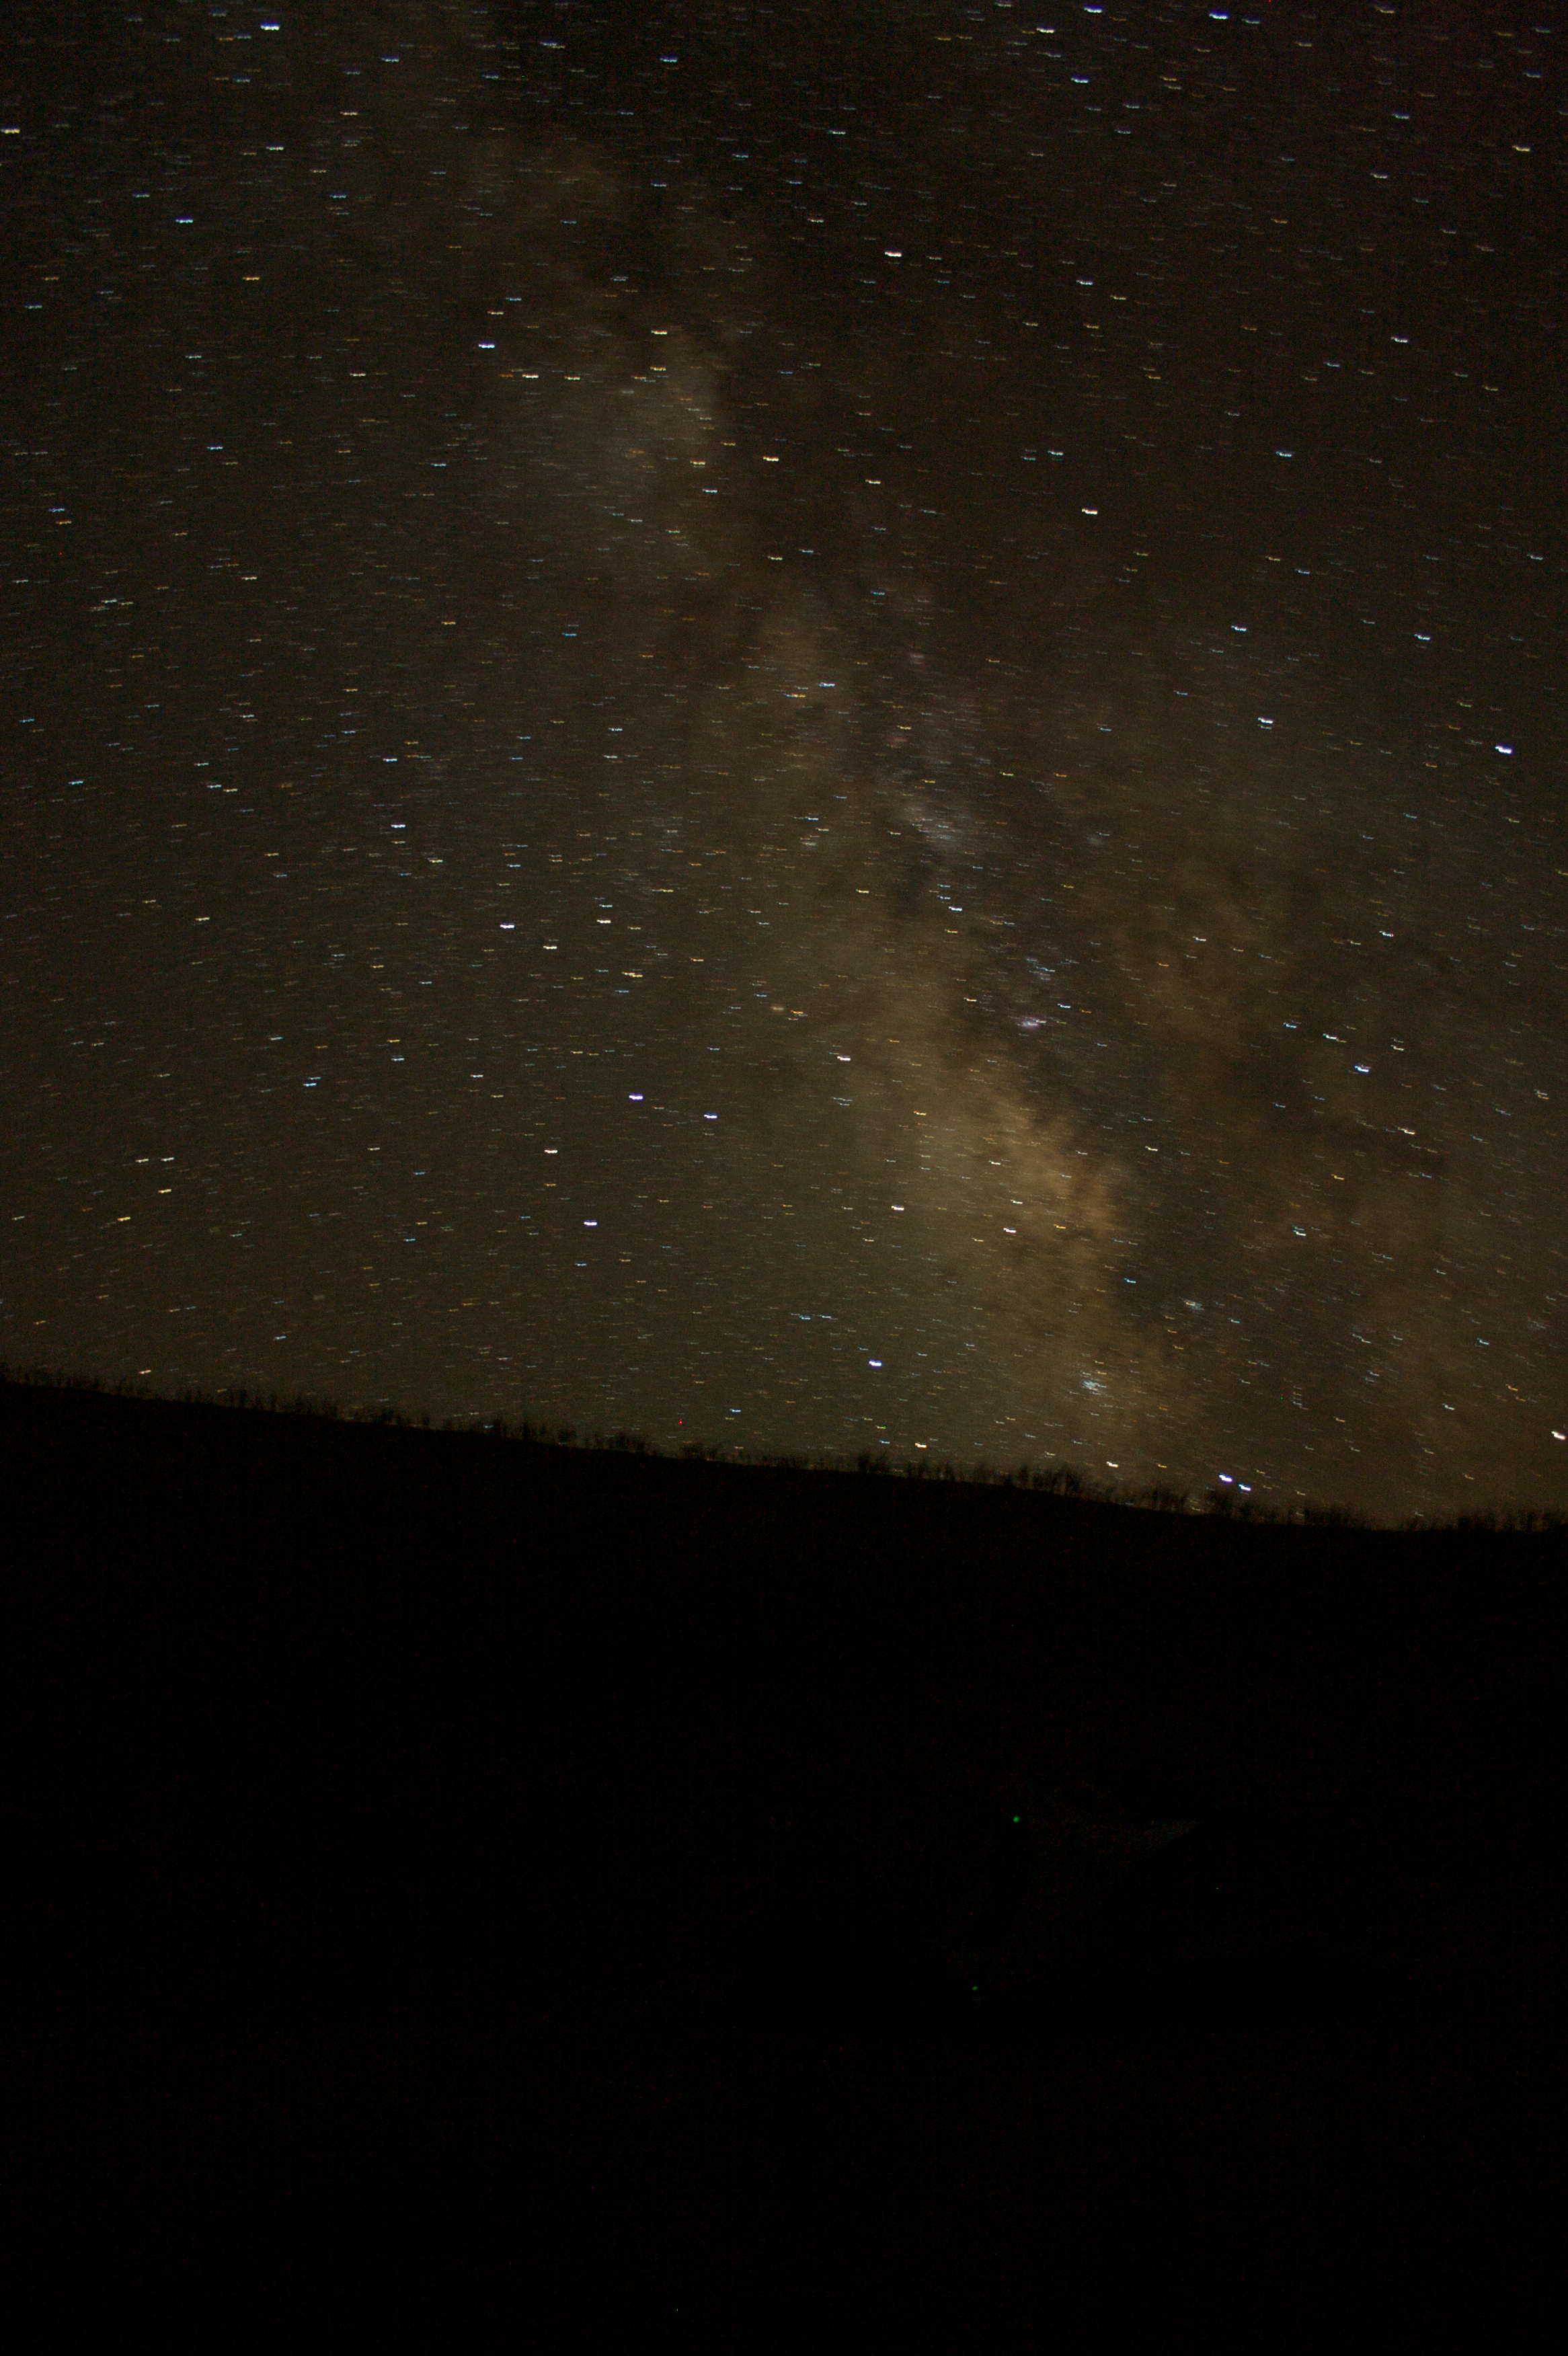
sand, sky, night, star, atmosphere, darkness, galaxy, outer space, long, dunes, exposure, great, astronomy, colorado, stars, way, milky, midnight, astronomical object